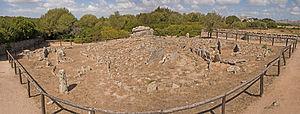
L’histoire de la Sardaigne est ancienne et particulièrement riche. Le peuplement stable de la Sardaigne résulte de mouvements de population de la culture de la céramique cardiale qui se sont produits vers 6000 av. J.-C. en provenance de la péninsule italienne. Mais il s'est poursuivi, au fil des invasions, pour donner le peuple sarde. Christophe de Chenay fait remarquer que :
La Culture d'Arzachena est une culture prénuragique, une branche de la culture d'Ozieri qui s'est développée en Sardaigne de 4300 à 3700 av. J.C. Elle tire son nom de la localité d'Arzachena, en Sardaigne du Nord. L'influence de la culture s’est étendue aussi à la Corse voisine et c'est pour cette raison qu'elle est parfois appelée « Culture Gallo Gallurese ». Cette civilisation, contrairement à sa branche principale d'Ozieri concernait uniquement la région Gallura. Sa datation reste néanmoins encore discutée.
La nécropole de Li Muri est un site archéologique situé à Arzachena, en Sardaigne, en Italie. Il consiste en une nécropole datant de la période prénuragique.